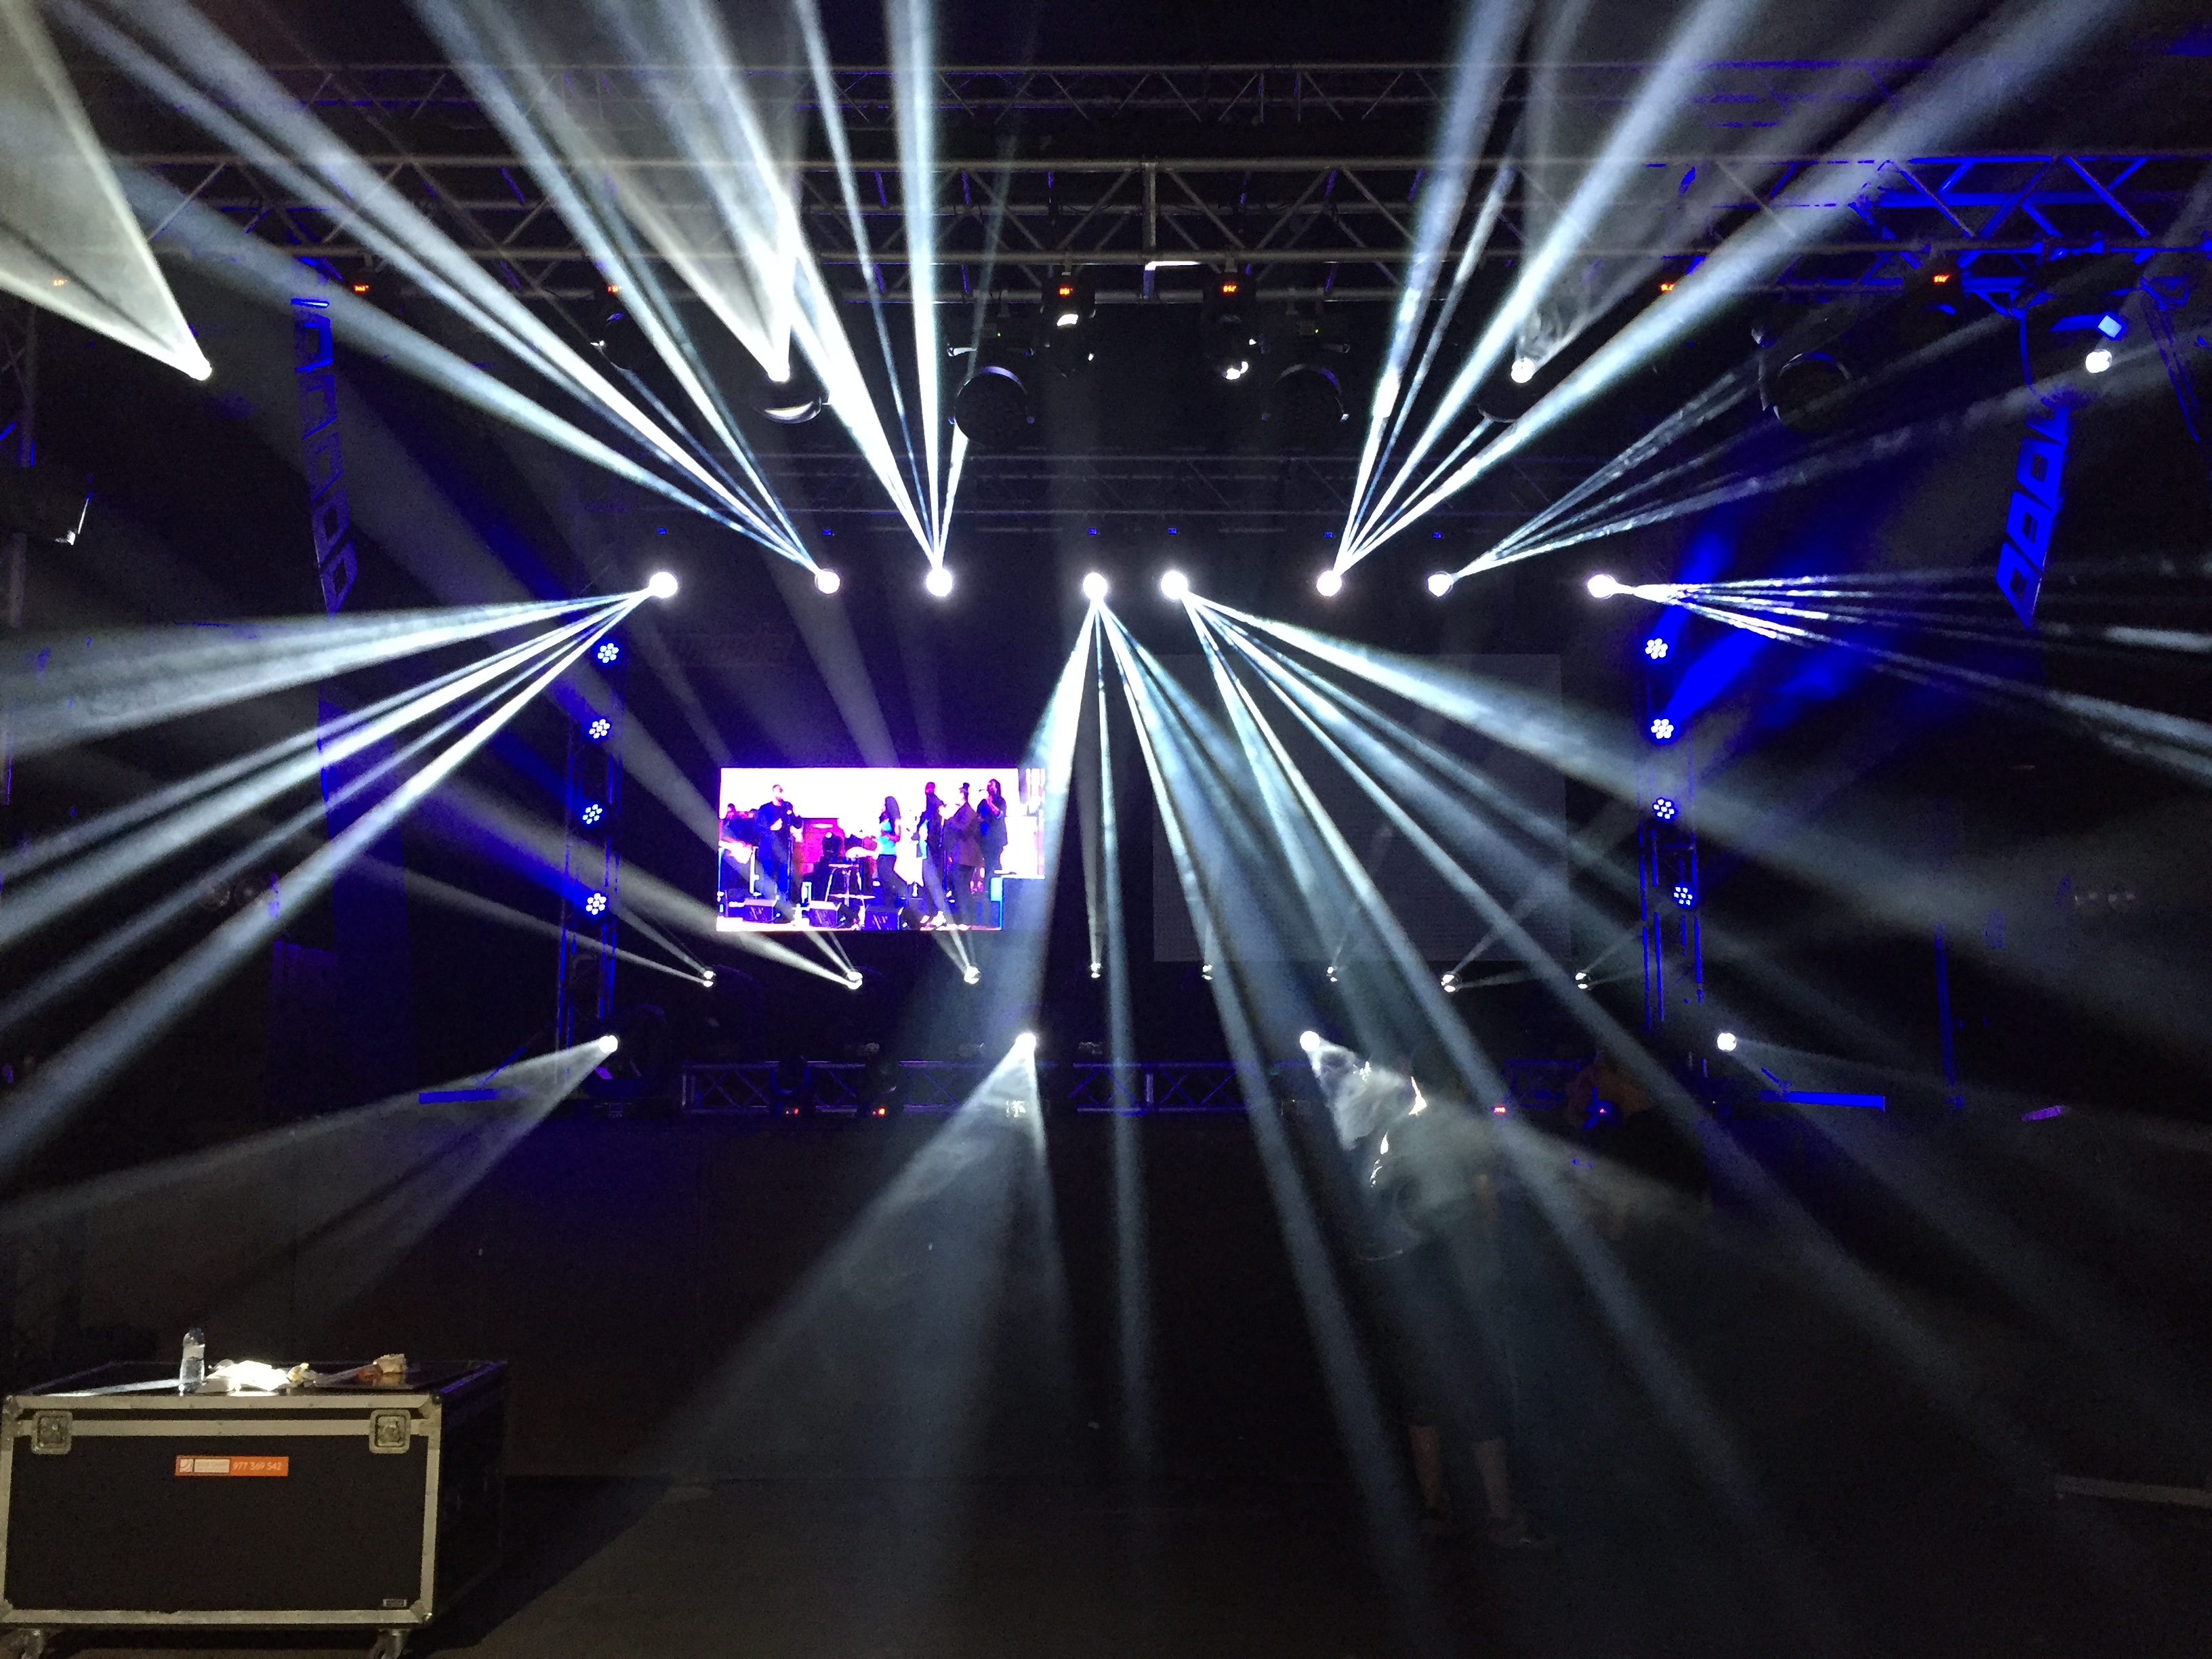
light, night, lights, stage, test, disco, screenshot, nightclub, music venue, disco lights